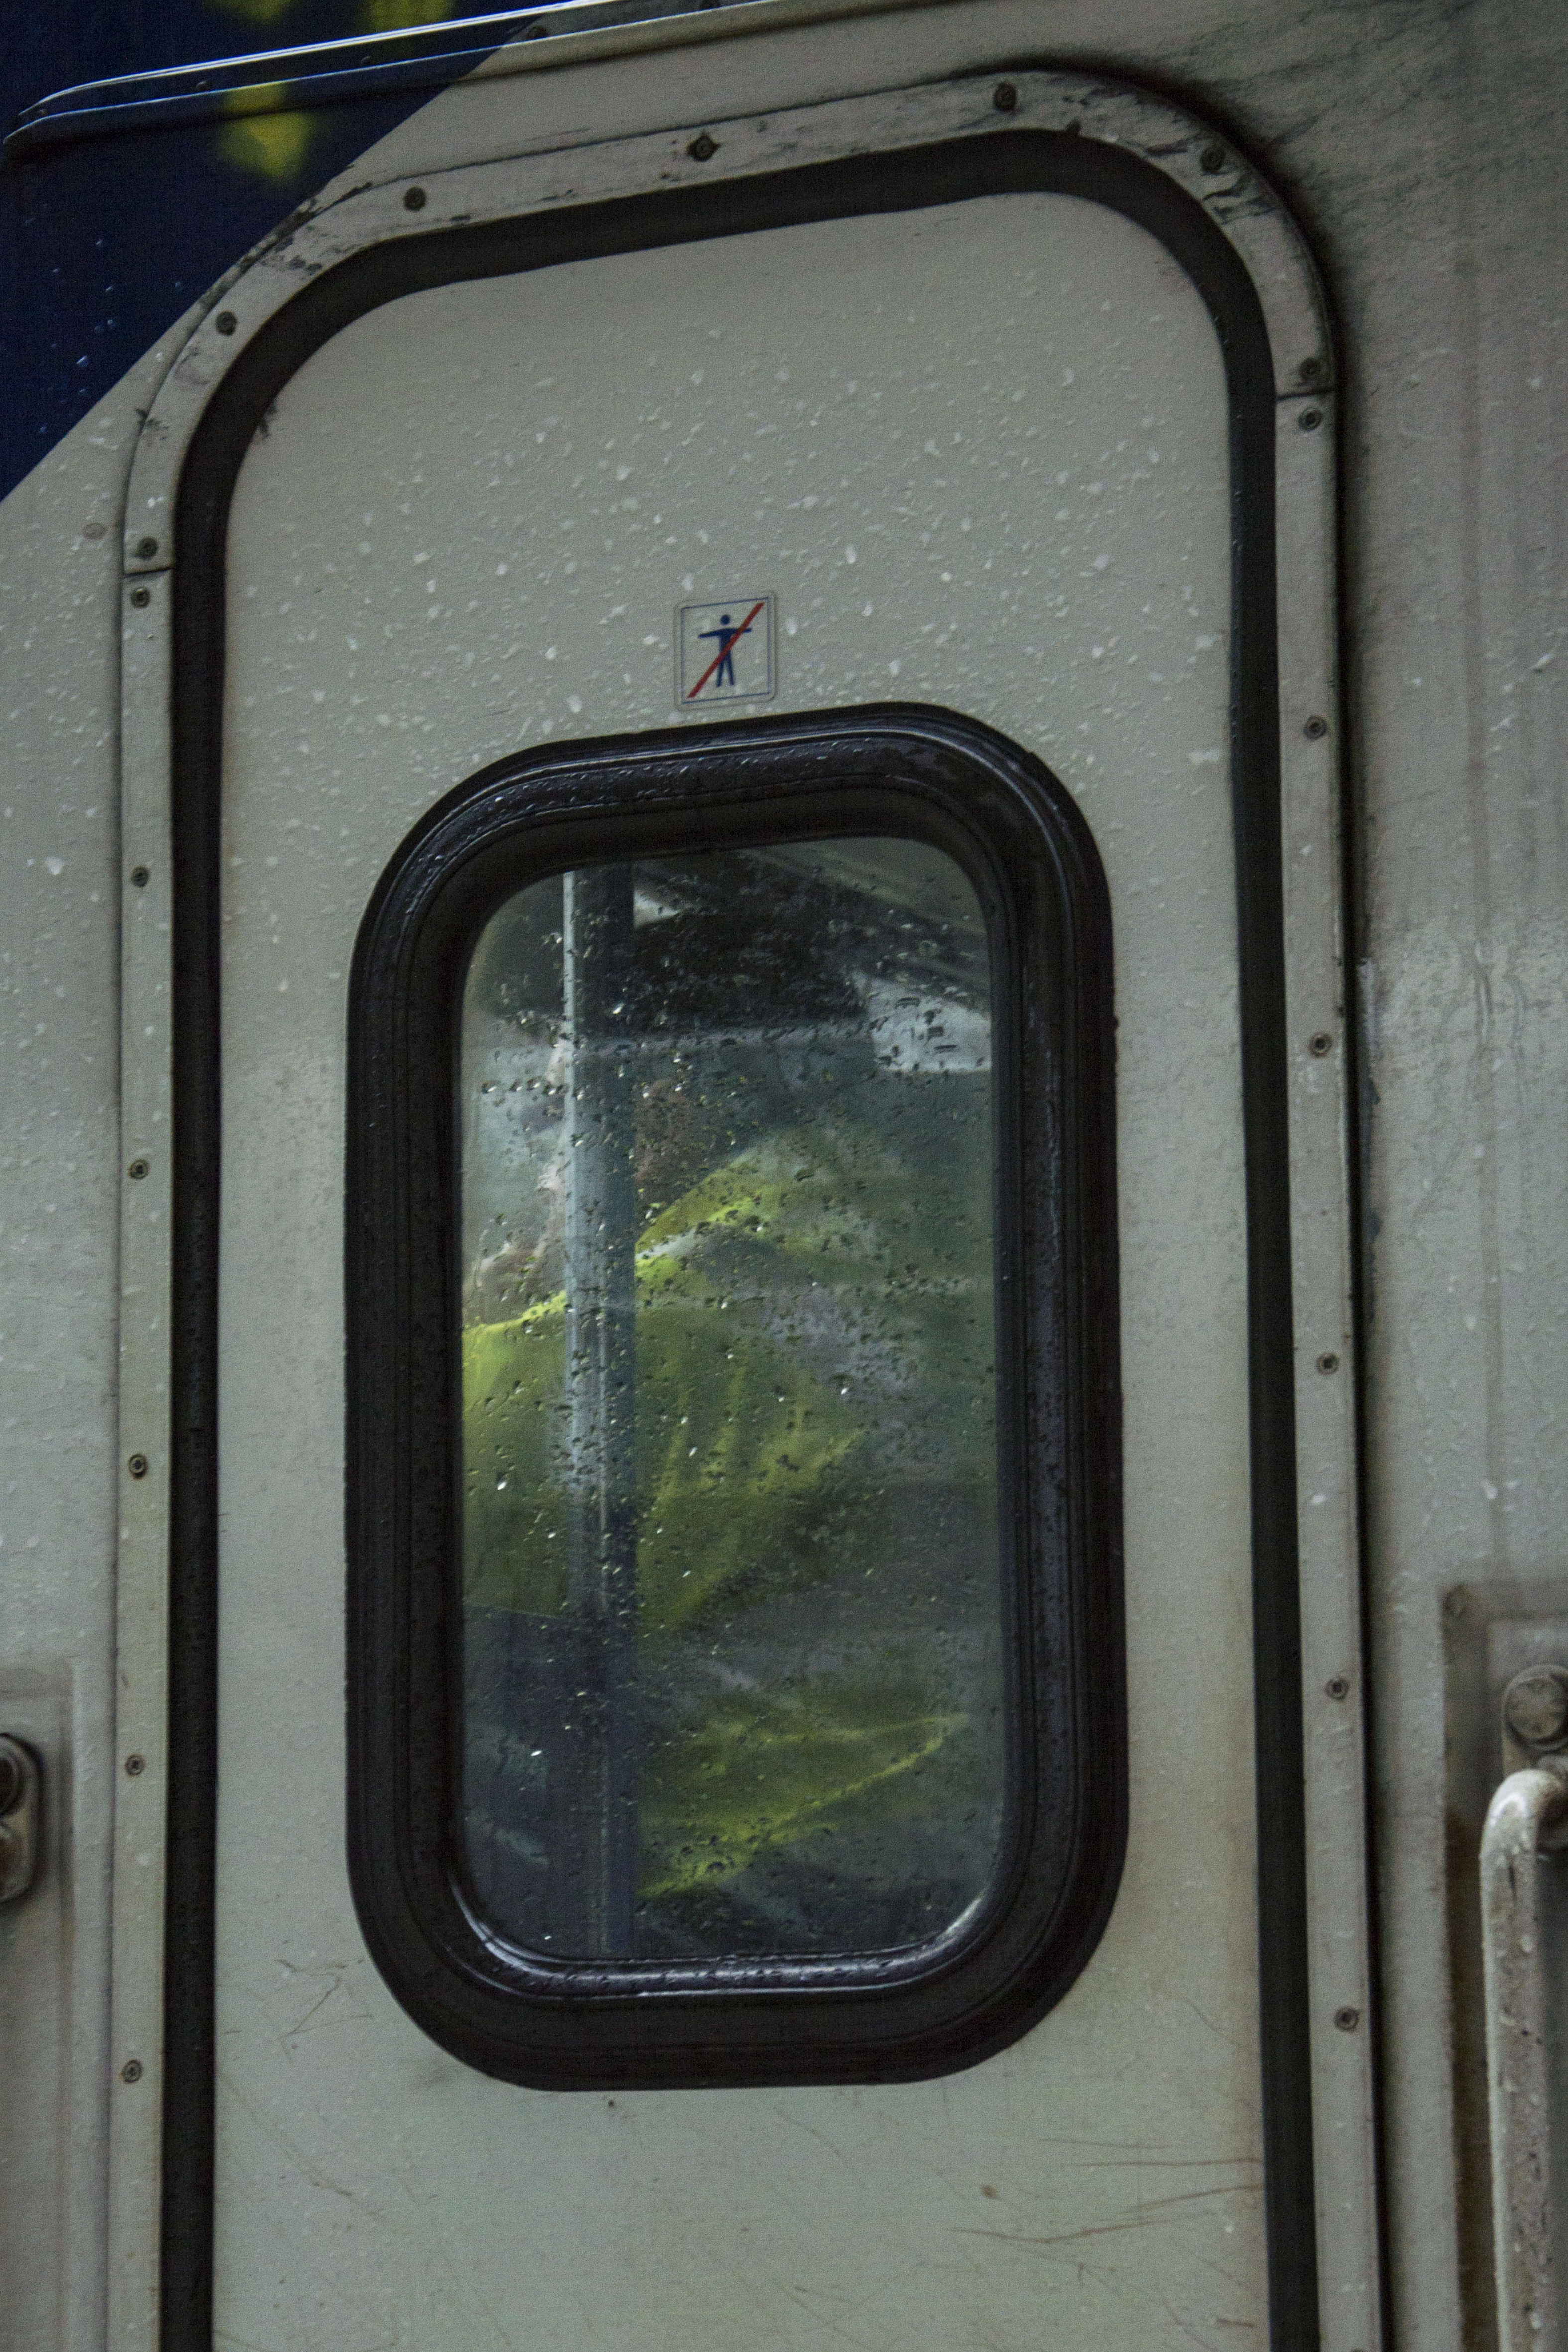
photography, window, glass, van, rail, urban, wall, photo, arch, green, station, nikon, lighting, door, art, holland, nederland, netherlands, de, gare, dutch, outdoorphotography, picture, photograph, fotos, foto, fotografie, pd, kunst, regen, shape, paulvandevelde, pdvandevelde, padagudaloma, natuurfotografie, landschapsfotografie, dordrecht, nederlandinfotos, evenementenfotografie, urbanfotografie, ns, pvdvfotografie, pdvandeveldedordrecht, nederlandsefotografie, dutchphotogaraphy, totallydutch, fotografienederland, hollandsefotografie, fotografieholland, nederlandsespoorwegen, velde, machinist, trein, raam, deur, vlaflip